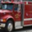
Label: truck